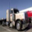
Label: truck